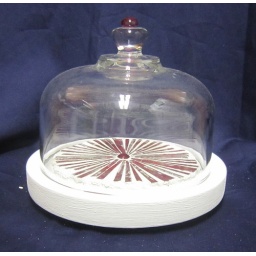
cupcake plate with paint, glitter red marbles and shards of tempered glass. grouted in white